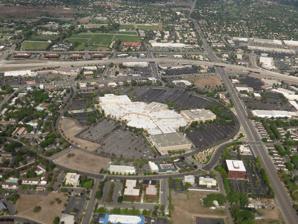
Building: Meadowood Mall
Country: United States of America
Year built: 1978
Shopping mall in Reno, Nevada United States Meadowood Mall Meadowood Mall, Reno, Nevada Location Reno, Nevada United States Coordinates 39°28′27″N 119°46′57″W / 39.474183°N 119.782476°W / 39.474183; -119.782476 Opening date March 1979 Developer Taubman Company Management Simon Property Group Owner Simon Property Group (50%) No. of stores and services 125 No. of anchor tenants 4 Total retail floor area 901,357 square feet (83,738.8 m 2 ) No. of floors 1 (2 in JCPenney, both Macy's locations, and former Sears) Parking Free, uncovered Website shopmeadowood .com Meadowood Mall is a one-level, 901,357-square-foot (83,738.8 m 2 ) super-regional mall in Reno, Nevada , managed by Simon Property Group , which owns 50% of it. Meadowood Mall contains 125 retailers and restaurants and it is anchored by Macy's Women , Macy's Men/Home , JCPenney , and Dick's Sporting Goods . History Meadowood Mall opened in March 1979 anchored by JCPenney , Liberty House , and Macy's .  Liberty House closed in 1983 and Macy's South moved in the following year. The mall added a Copeland's Sporting Goods Superstore in 1989 as a fourth anchor. An expansion in 1995 added Sears as a fifth anchor, with additional in-line shops, and the Palms Food Court, now no longer referred to as Palms Food Court after the 2013 renovation. Following Copeland's bankruptcy filing in 2006, the company was acquired by Sports Authority . Meadowood Mall's superstore was subsequently re-branded, despite Sports Authority having a stand-alone location less than a mile away. Due to operating costs of having two stores in such a close proximity, the Meadowood location was closed in 2011. The mall underwent cosmetic renovations and inline expansions in 2013 and added Dick's Sporting Goods in a newly constructed anchor location in 2016. In 2015, Sears Holdings spun off 235 of its properties, including the Sears at Meadowood Mall, into Seritage Growth Properties. Meadowood Mall currently features 125 shops, a food court and one full-service restaurant. On April 20, 2018, it was announced that Sears would be closing as part of a plan to close 42 stores nationwide. The store closed in July 2018. Seritage plans to lease half of the first level of the former Sears into Round One Entertainment . 1995 Expansion Despite renovations, nearby Park Lane Mall struggled to compete with Meadowood Mall and had been failing to retain tenants for several years. The Taubman Company , which owned Meadowood Mall at the time, took advantage and was able to woo several tenants from Park Lane as part of an expansion project. The most notable addition was Sears, which built a two-story anchor location on the north end of the mall, with a new hallway and several new inline store locations leading to the new anchor. The addition also created space for a food court , named the Palms Food Court, to house 12 eateries. Ownership Changes The mall was built and operated by Taubman Company for its first two decades. General Motors Pension Trusts acquired the mall from Taubman in 1998 in exchange for equity it had in the mall company. In April 2004, General Motors Pension Trusts sold the mall to Mills Corporation , which, in turn, was bought by Simon Property Group in 2007. 2013 Modernization The 2006 opening of the upscale Summit Sierra Marketplace in south Reno coupled with the 2008 opening of Legends at Sparks Marina in Sparks, NV left Meadowood Mall trailing in shopping destinations for the region despite it being the lone enclosed mall in the region. As a result, Simon Properties and the mall announced plans for a $3.5 million renovation to bring new stores, restaurants, and a much needed facelift updating the 1970s decor as well as adding more seating areas and device charging stations for mall patrons. The announcement made on 22 January 2013 included the following new stores: Vans scheduled to open in August in a location vacated by The Disney Store , Pink by Victoria's Secret , scheduled to open in May, and Forever 21 , scheduled to open in July. Center Court at the mall during construction, 2013 As part of the renovation, many existing tenants relocated to larger, renovated locations closer to the center of the mall and the food court. These moves gave new tenants opportunities to expand into large format stores built from two or three previous tenants. The new Forever 21 store occupied a space from three previous tenants: Borders (seasonally occupied by Go Games and Calendars in 2012), Buckle (seasonally occupied by Toys"R"Us Express in 2012) and Claire's . Buckle relocated within the mall in 2012; Claire's relocated into their Icing brand store which was closed. Additionally, Champs Sports moved to a renovated location vacated by Pac Sun and Kiddie Kandids and Spencer's relocated to the former No Fear location to create space for a new H&M location. Victoria's Secret temporarily moved, as Pink took their current location near center court. The new Victoria's Secret store was built adjacent to the new Pink store. The renovation also includes updated restrooms and a new private nursing area for mothers. Layout Meadowood Mall has a unique semicircular design, with a straight corridor leading to Round One. A large food court can be found near Round One. Many of the stores in between the anchors are upscale, with many health and beauty and high-end clothing shops. A restaurant and small casino can be found near several entrances. Anchors Meadowood Leasing identified the following tenants as anchors: JCPenney (148,800 sq ft.) opened in 1978 Macy's Men's and Home (98,700 sq ft.) opened in 1984 Macy's Women's and Children's (165,500 sq ft.) opened in 1978 Dick's Sporting Goods (50,000 sq ft.) opened in 2016 Former Anchors Liberty House (1978-1983) Closed when the Hawaii-based company began to close mainland stores. Copeland's/Sports Authority (1989-2011) Rebranded as Sports Authority in 1996; closed in 2011. Sears (1995-2018) Closed in July 2018. Dining The mall's food court features 12 fast food eateries, with options ranging from typical American , Italian , Asian , to sandwiches and desserts . There are also five additional drink and snack options throughout the mall outside of the food court and one full-service restaurant, The Cheesecake Factory . References